Bedhampton

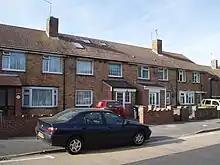
Municipal Housing, some now privately owned

Bedhampton has a mixture of older houses, many (but not all) in what is known as "Old Bedhampton"; post-war municipal housing at "Stockheath"; built in the late 50s and 60s at the southern end of the Leigh Park estate, a significant proportion of which is now privately owned; and a range of private housing, largely semi-detached.